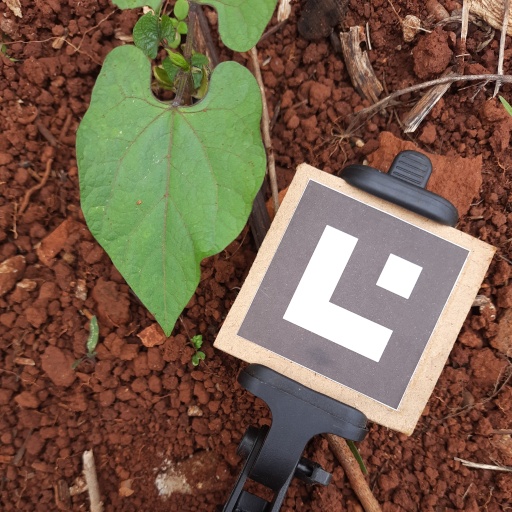
Observations: wavy surface, no eating holes, with soild dust, under shade